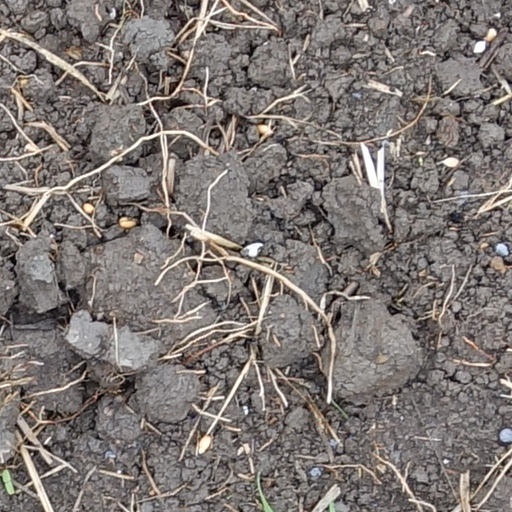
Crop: wheat